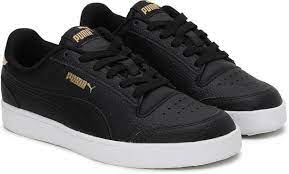
Label: Sneaker